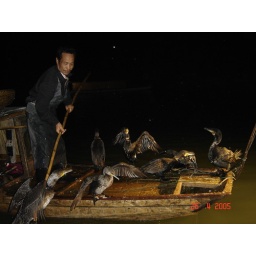
Fishing using Cormorant birds on a lake near Yangshuo. Birds necks are tied so they can't swallow the fish